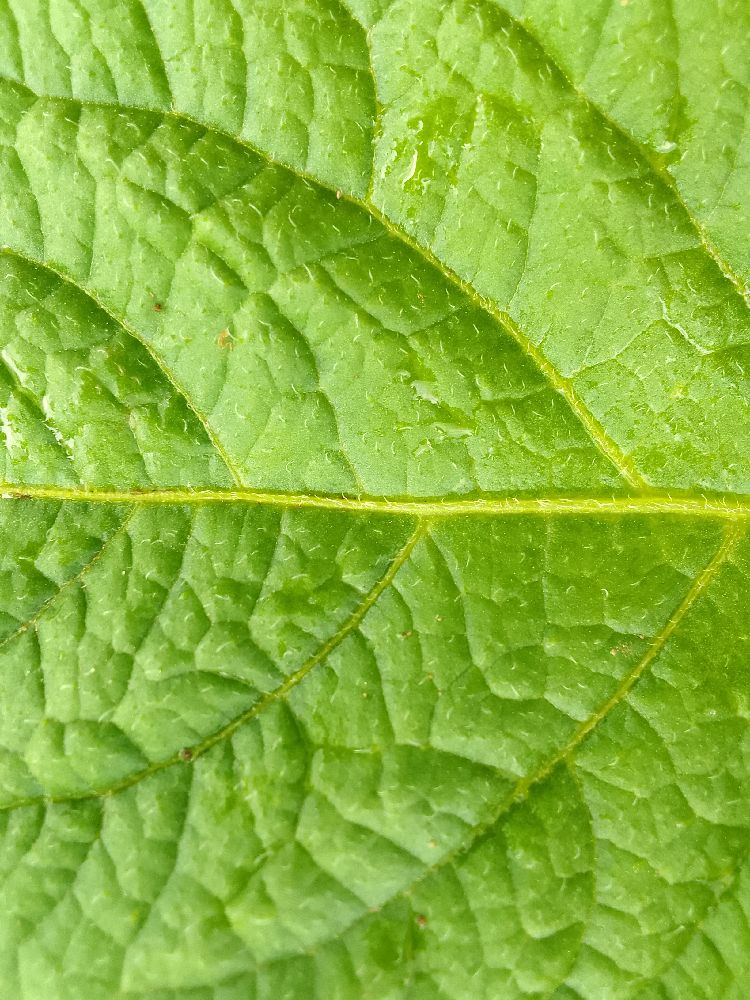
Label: Healthy